Ion Strat

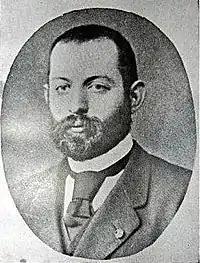
Romanian economist and politician Ioan Strat

Born in Roman, his secondary education took place under the auspices of a tutor from Heidelberg. Between 1855 and 1859, he studied law and public administration at the universities of Heidelberg and Berlin, obtaining a doctorate from the latter institution. Upon his return home, he became personal secretary to the Moldavian interior minister, Mihail Kogălniceanu. In 1860, he was appointed professor of political economy at the newly founded University of Iași. The first head of the political economy department at age 24, he soon became its first rector as well as its first law faculty dean. He served as rector until the following year and left Iași in 1862. He became a member of the state council established in 1864. He was part of three cabinets: Finance Minister under Constantin Bosianu (January–June 1865), Religious Affairs Minister under Ion Ghica (July 1866-February 1867) and again Finance Minister under Lascăr Catargiu (January–March 1876). He also worked as a diplomat in Paris and Constantinople. He served in several legislatures of the Romanian Parliament. Following Alexandru Ioan Cuza's coup in May 1864, he became Senator; in April 1866, he was elected to the Constituent Assembly for Mihăileni; in 1875 he was elected to what was now the Assembly of Deputies, for Suceava County; and he was again a senator at the time of his death.